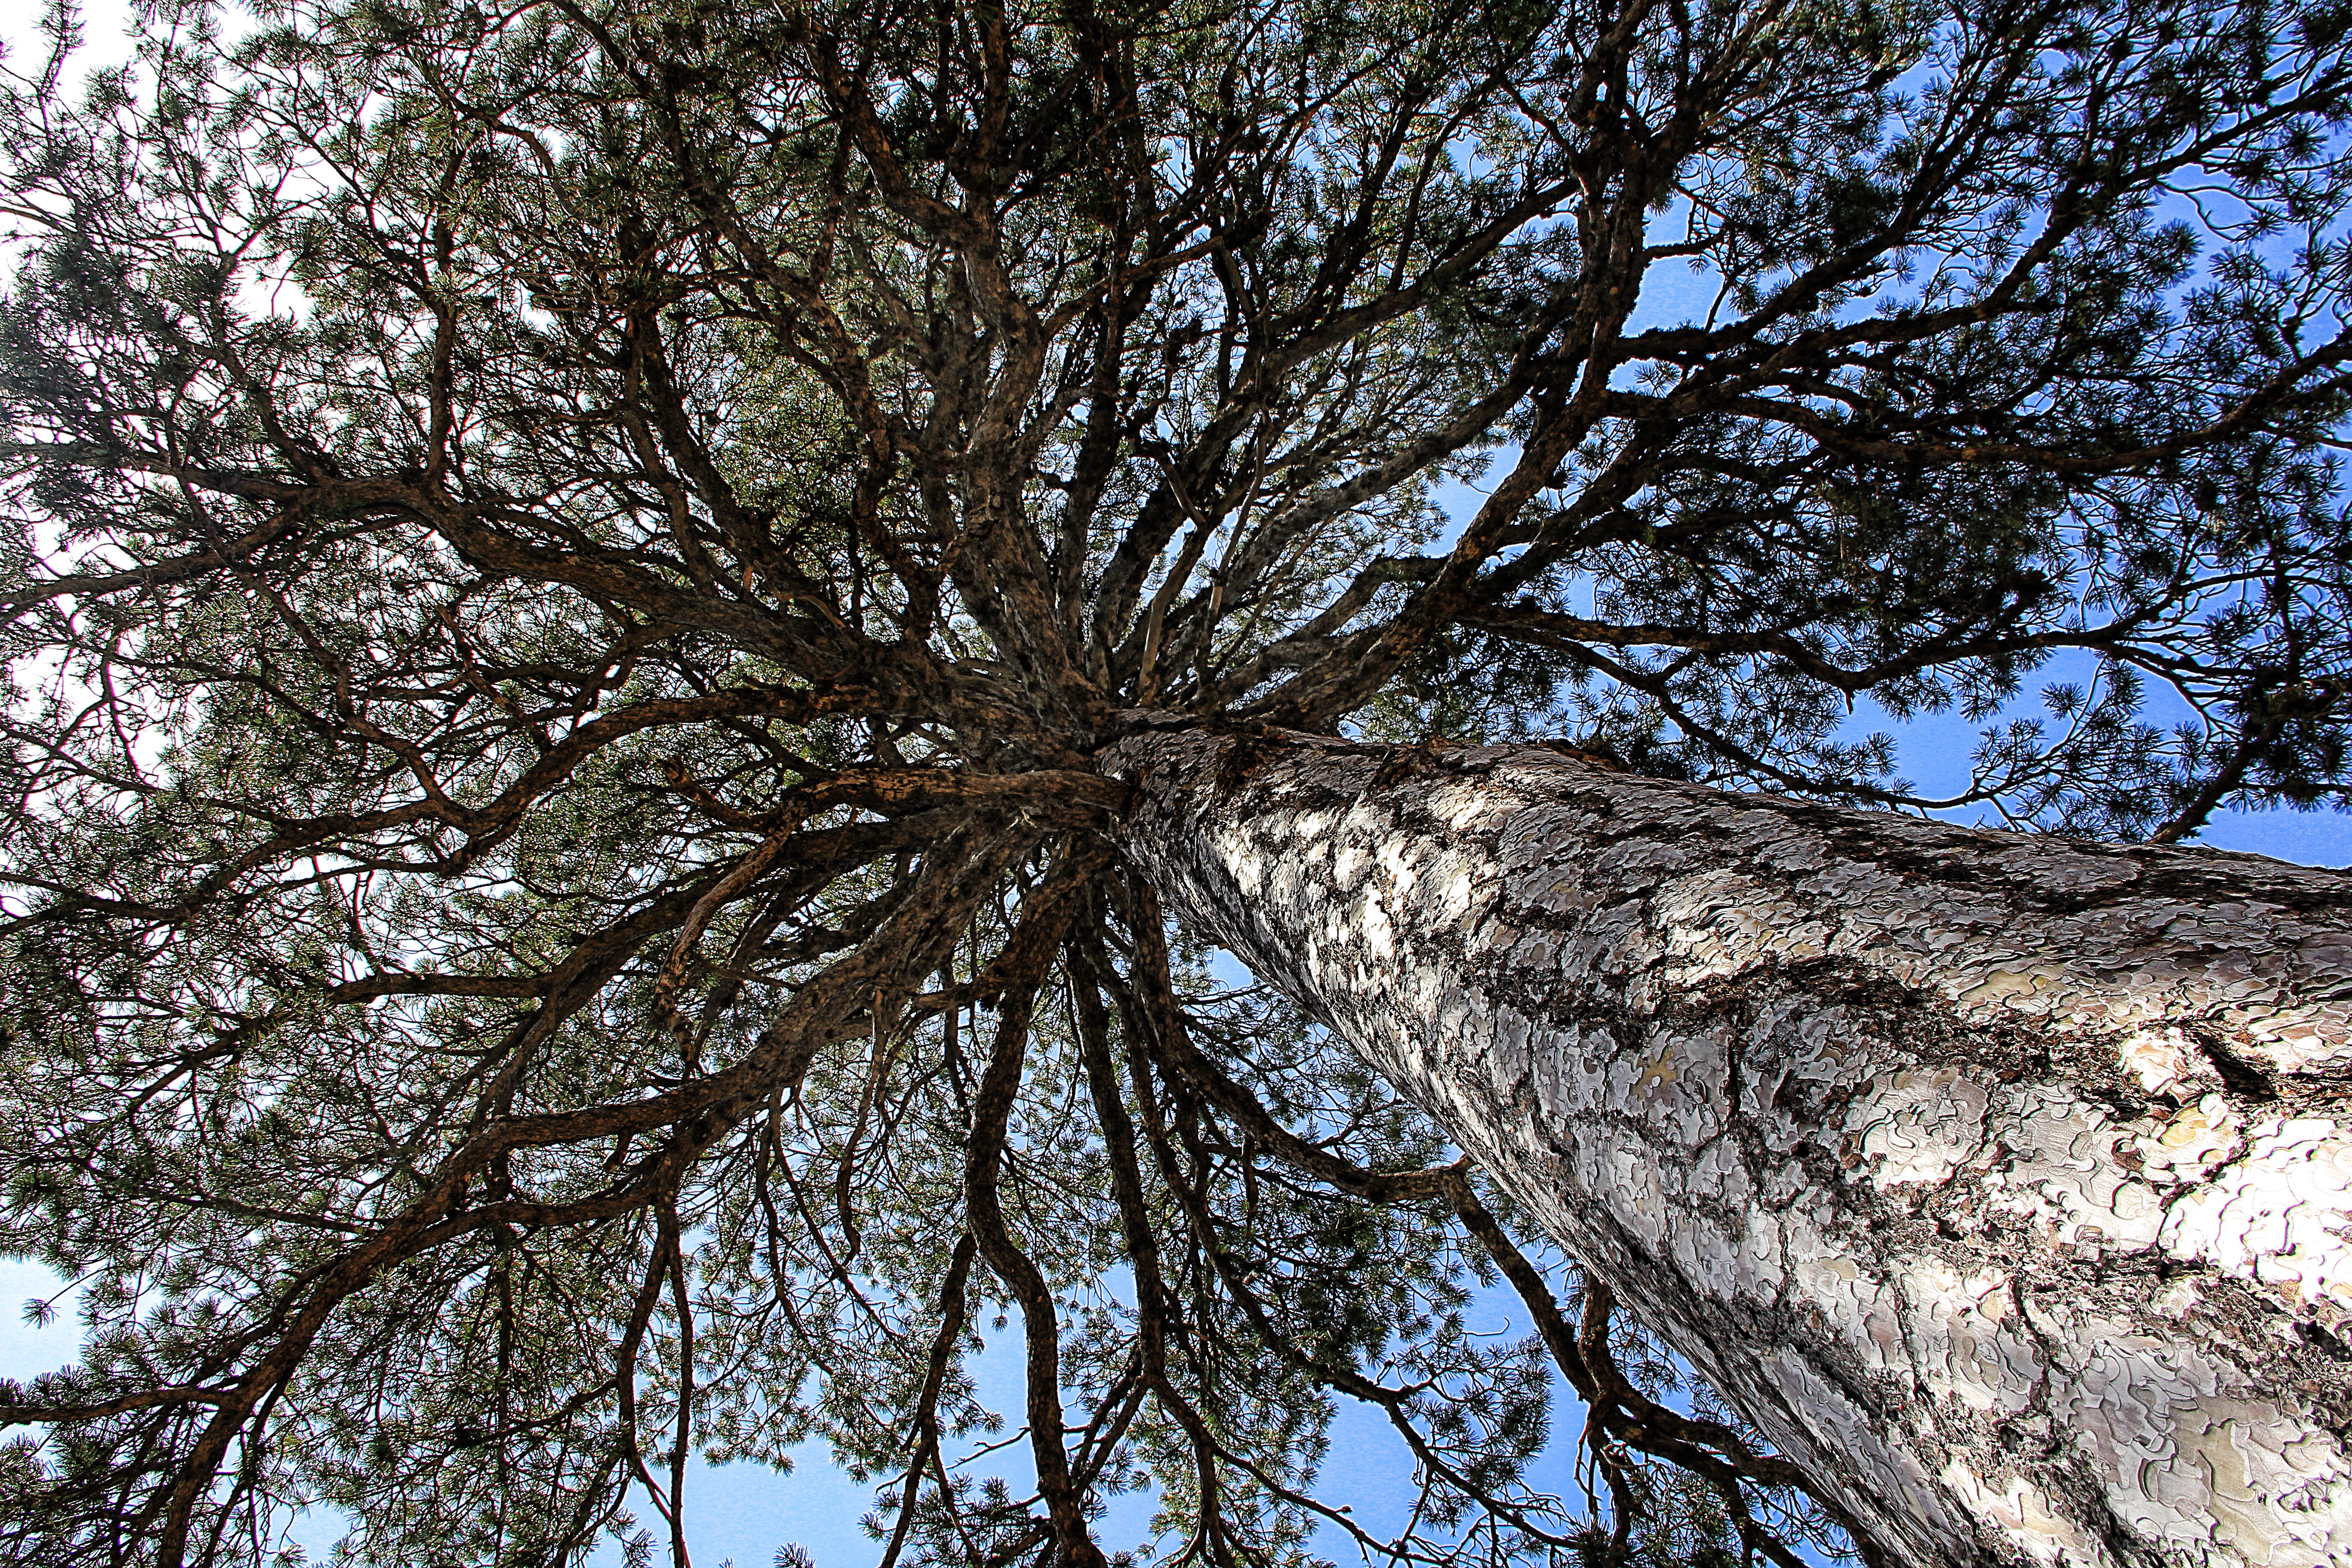
tree, nature, forest, branch, snow, winter, plant, leaf, flower, trunk, bark, log, season, crown, aesthetic, spruce, branches, woodland, woody plant, land plant